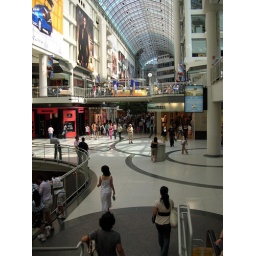
There is a cute girl in there somewhere.....